Guzmán el Bueno (Madrid Metro)

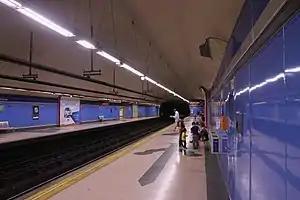
Line 6 platforms at Guzmán el Bueno showing the sword tilework motif

Guzmán el Bueno is a station on Line 6 and Line 7 of the Madrid Metro located underneath the Avenida de la Reina Victoria between the neighborhoods of Vallehermoso in Chamberí district and Ciudad Universitaria in Moncloa-Aravaca district in Madrid. It is in fare Zone A. The station was named after the Calle de Guzmán el Bueno, which is named for the medieval Spanish nobleman Alonso Pérez de Guzmán (1256–1309), known as Guzmán el Bueno ("Guzmán the Good").